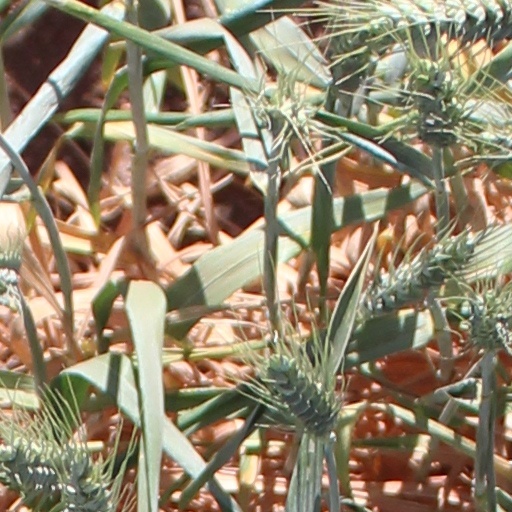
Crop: wheat